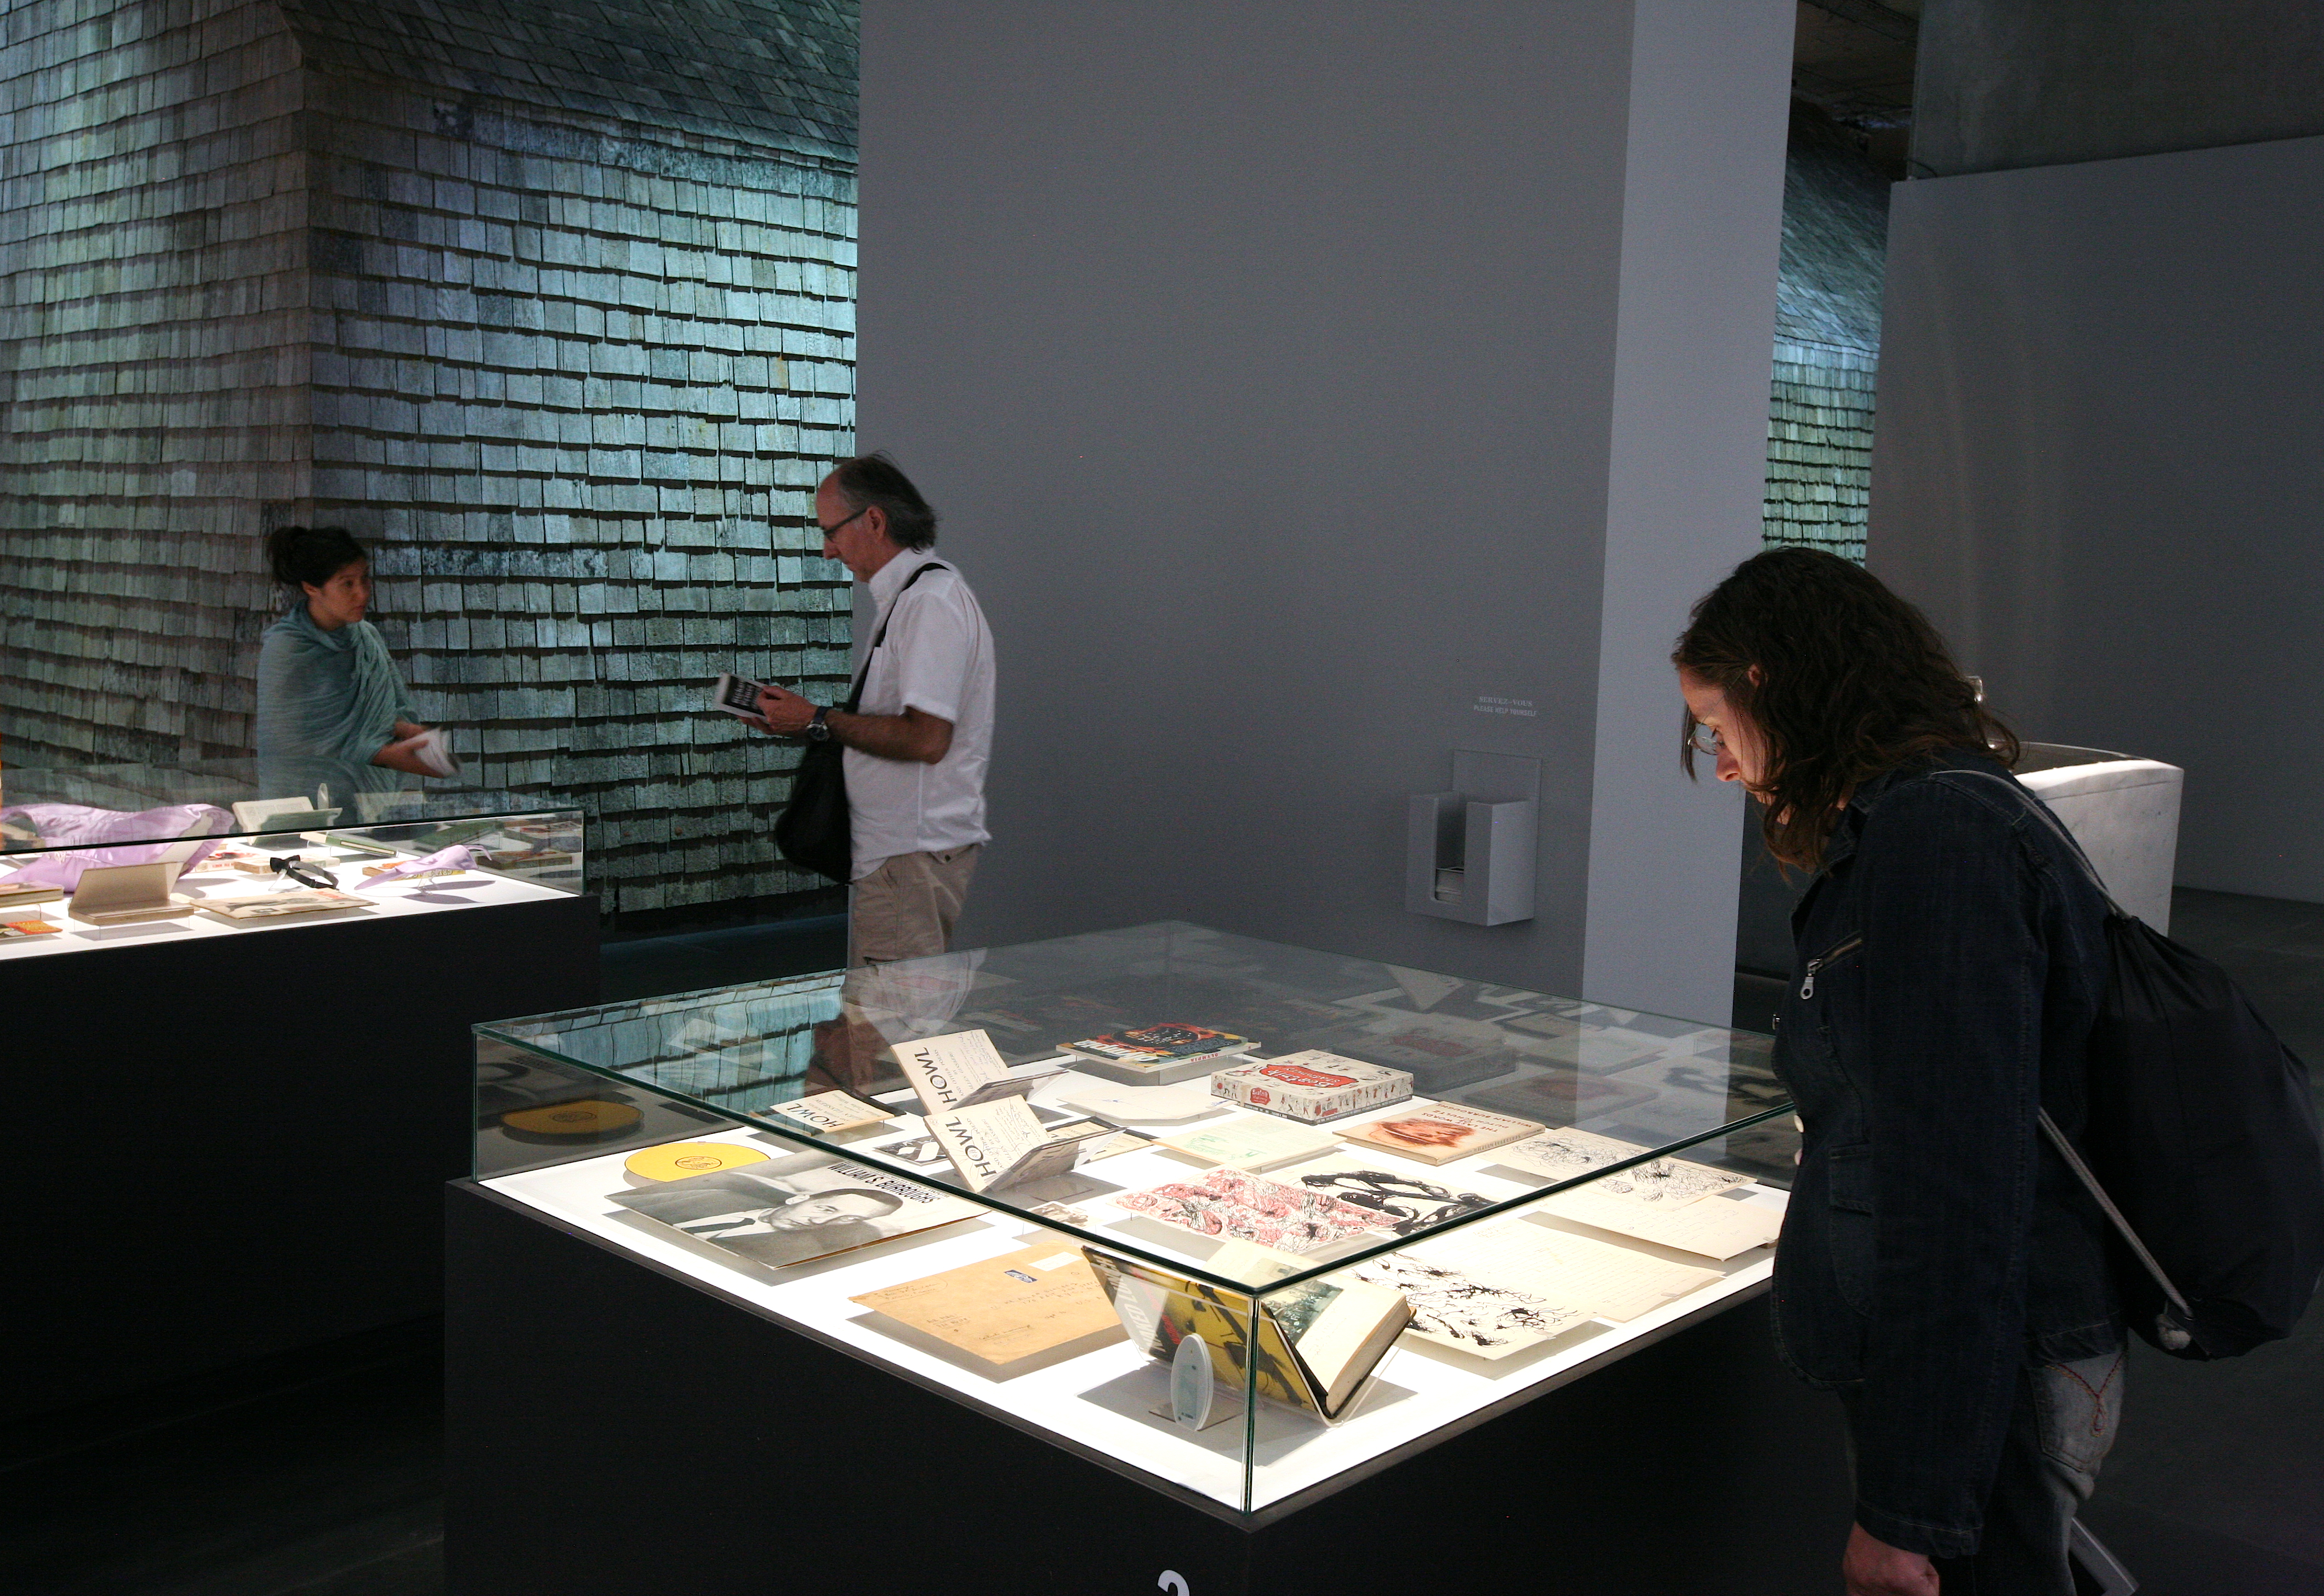
paris, art, exposition, design, bnf, tourist attraction, exhibition, richardprince, academic conference